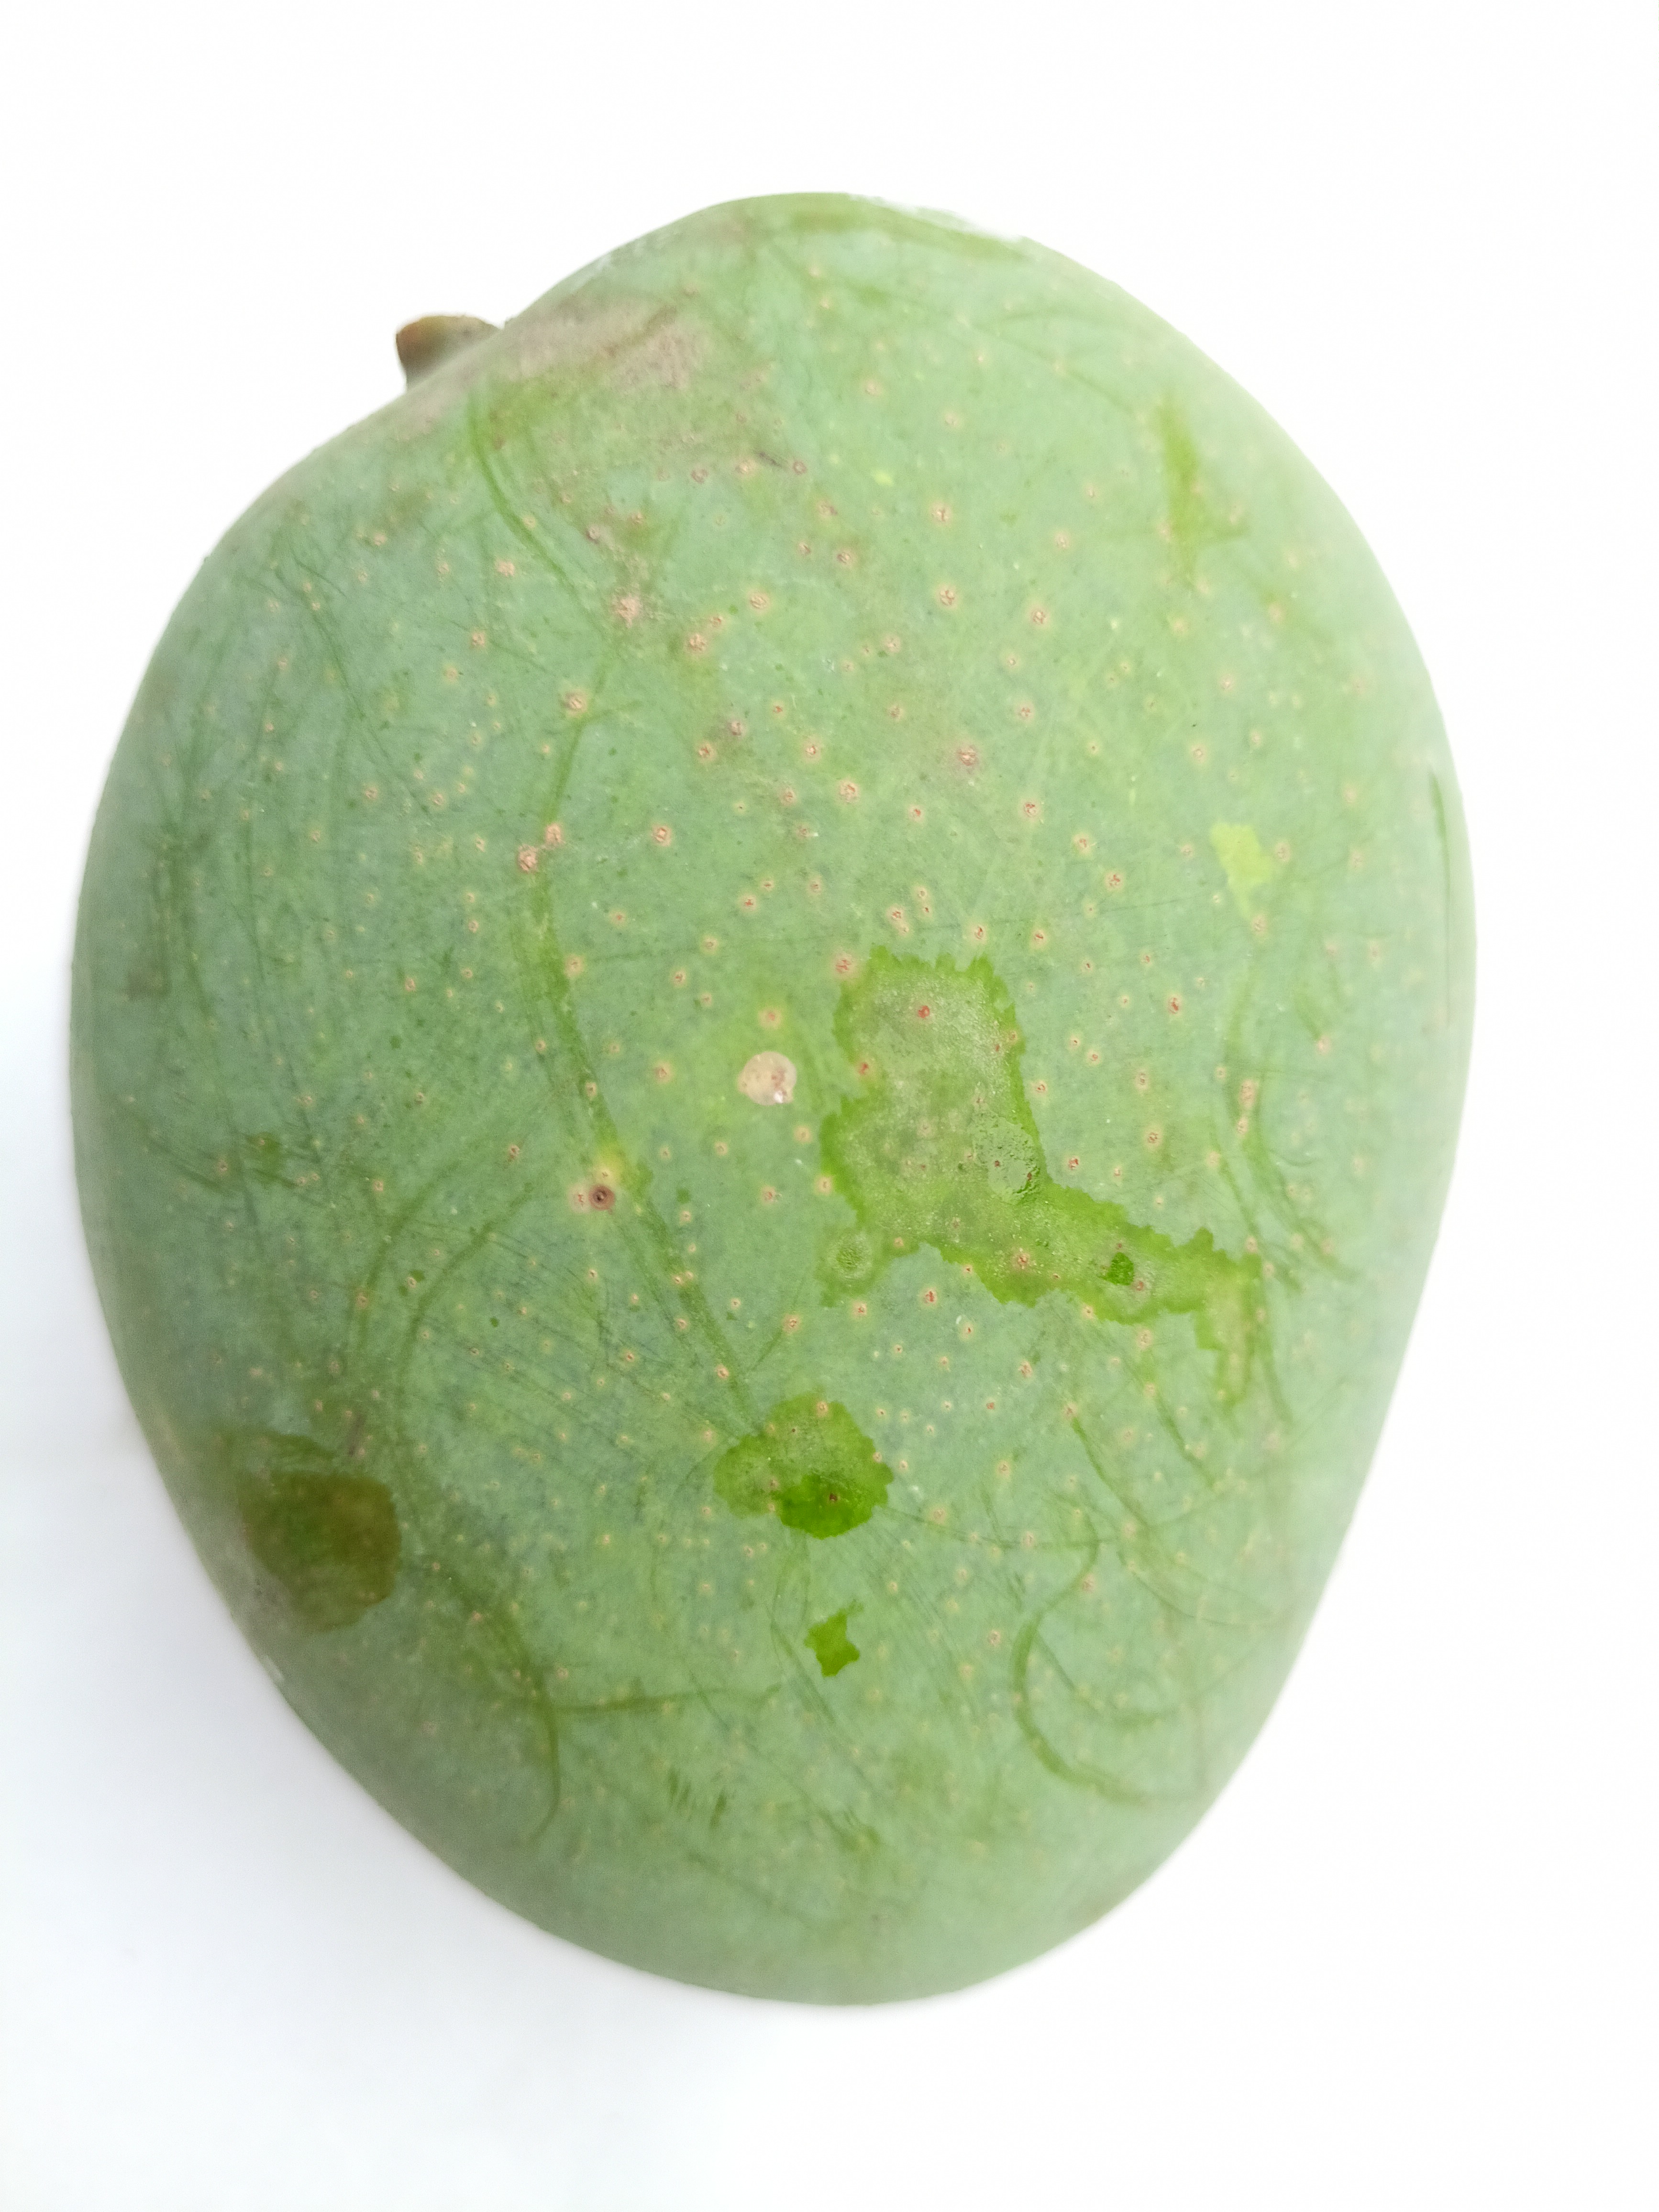
Mango variety: Khrishapat